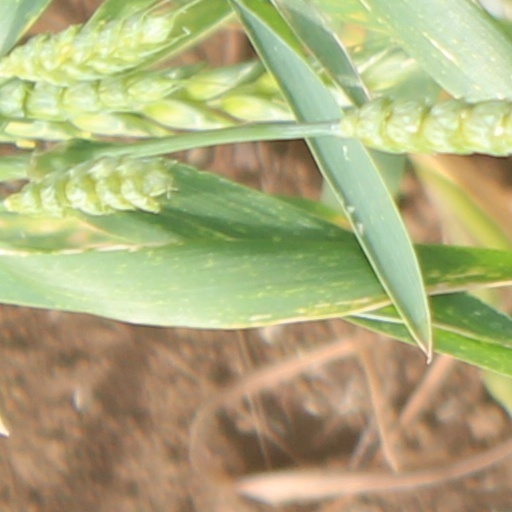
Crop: wheat